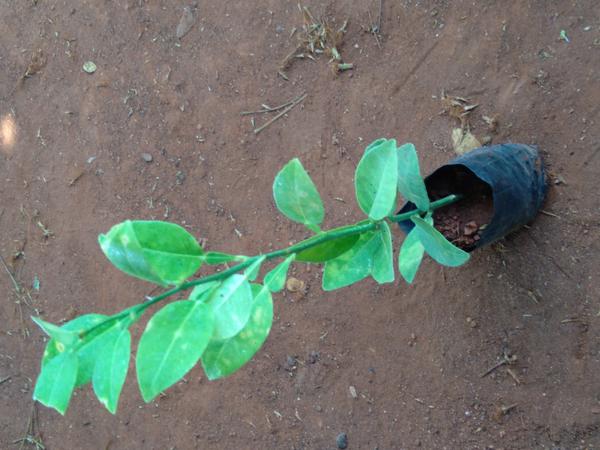
Plant: Lemon